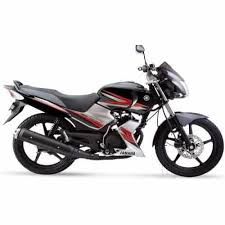
Vehicle type: Motorcycles